Charles Étienne de Ghigny

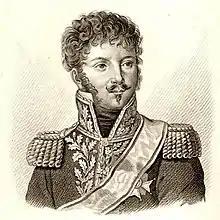
Louis Montbrun

At the start of the War of the Fifth Coalition in 1809, the 1st, 2nd and 12th Chasseurs à Cheval were in Charles Claude Jacquinot's brigade in Louis-Pierre Montbrun's Light Cavalry Division in Davout's III Corps. The 12th Chasseurs counted 773 cavalrymen. Jacquinot's brigade was detached from Davout and added to a provisional corps led by Marshal Jean Lannes. On 20 April 1809, the force under Lannes drove the Austrian left wing back in the Battle of Abensberg. In 1809, the battle honors of the regiment include the battles of Eckmuhl, Ratisbon and Wagram. At Wagram the 12th Chasseurs were part of Pierre Claude Pajol's brigade in III Corps. On 6 July a massive cavalry fight took place on the right flank. After Montbrun's division was pressed back, Pajol's brigade charged into the melee to stop the Austrians. Finally, Emmanuel Grouchy's dragoon division routed the Austrian horsemen, allowing Davout's infantry to resume its advance.